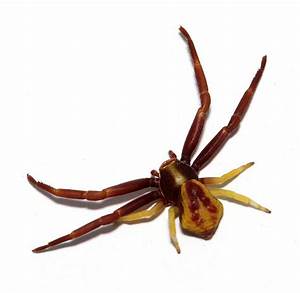
Label: ragno